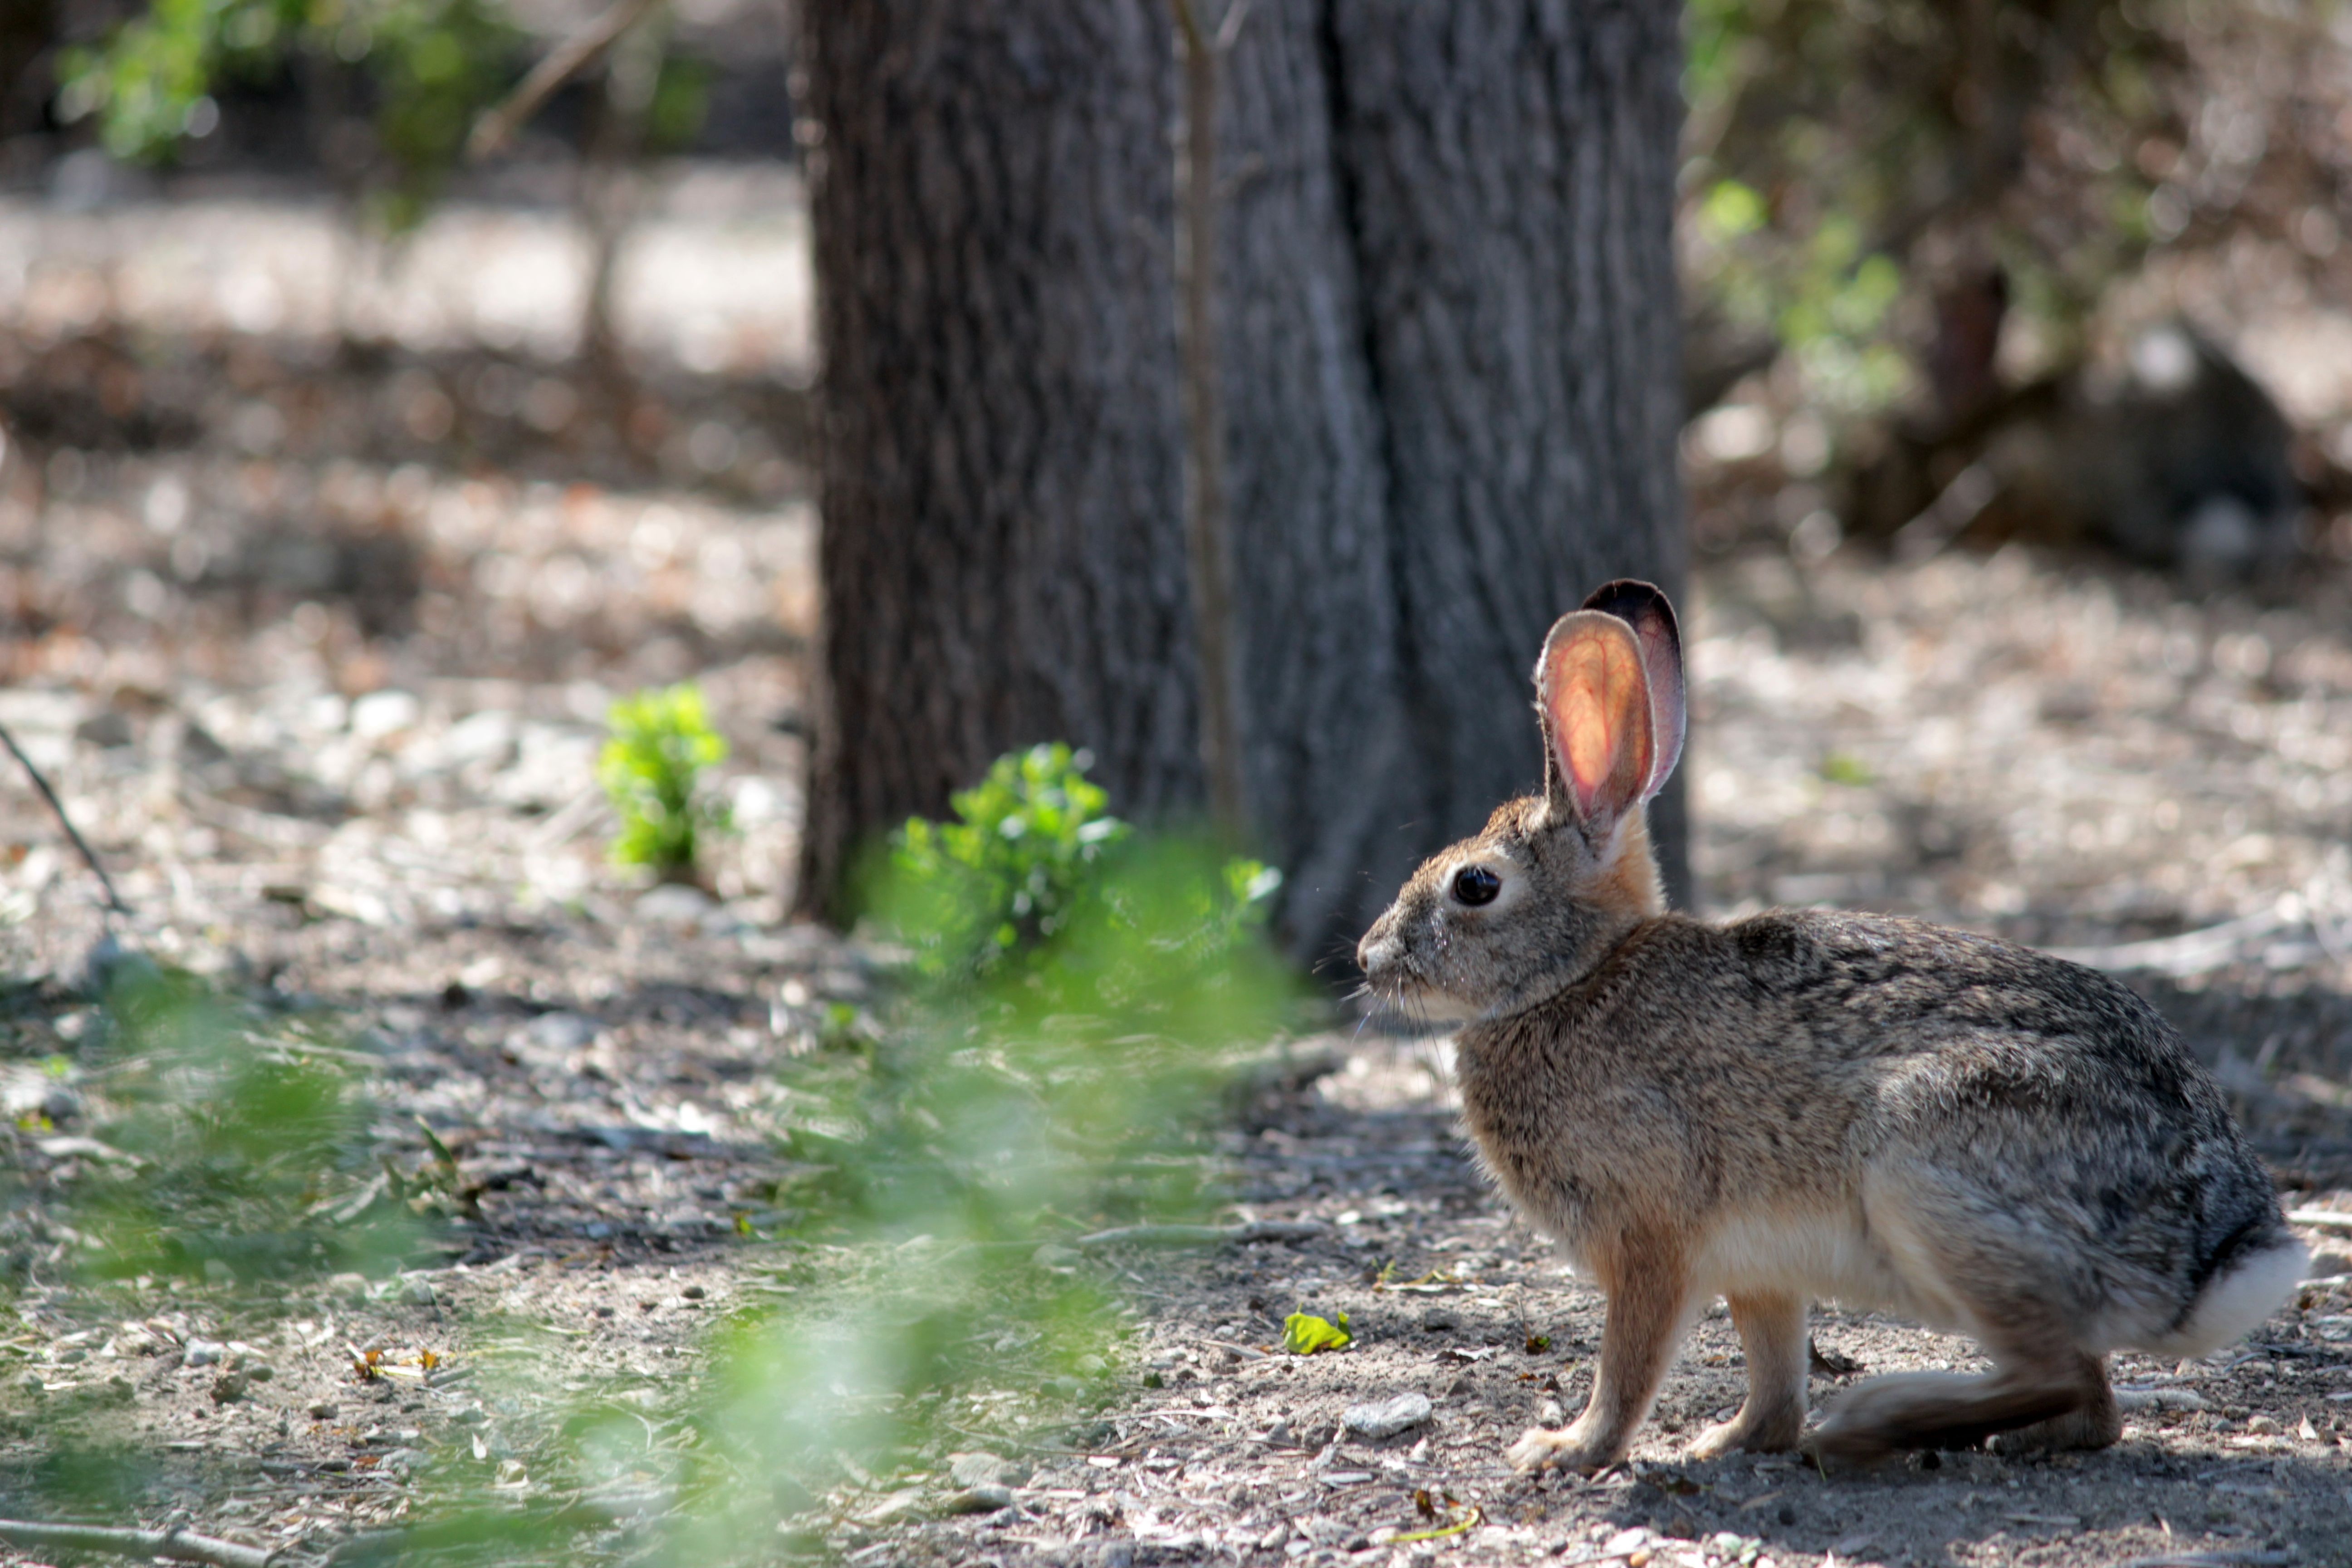
nature, wildlife, mammal, squirrel, fauna, rabbit, hare, vertebrate, prey, domestic rabbit, rabits and hares